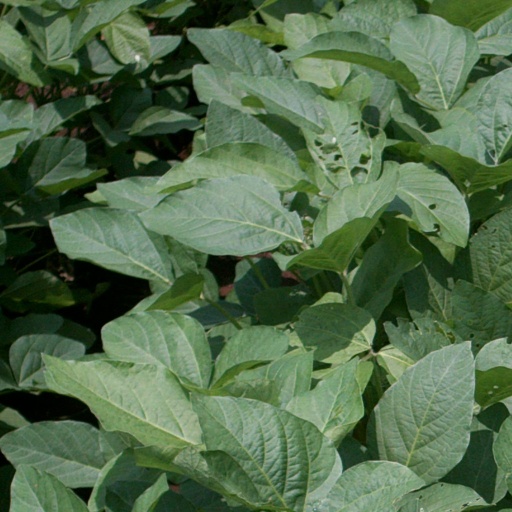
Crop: soybean